McMahan Homestead

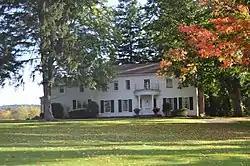
Roadside view of the farmhouse

McMahan Homestead, also known as Landmark Acres, is a historic home located in Westfield in Chautauqua County, New York. It is a two-story, five bay wood frame dwelling built in about 1820. The home features a semicircular portico with a denticulated cornice and corinthian columns that was added in the 20th century. On this property is a barn dating from the early 1800s. The home was constructed by Chautauqua County's first settler, Col. James McMahan, who came to Westfield in 1802 from Northumberland County, Pennsylvania. The property is the oldest settled property in Chautauqua county with an original deed from the Holland Land Company for a large portion of Chautauqua County and has the oldest landmark in the county. Chautauqua County celebrated its 100th anniversary, 1902, on the front lawn of the McMahan homestead. In 2002 Chautauqua county celebrated its 200th anniversary also on the property.